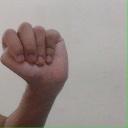
अक्षर: ठ